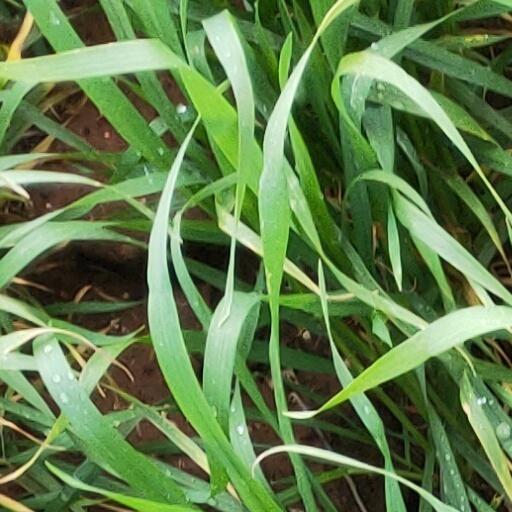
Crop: wheat